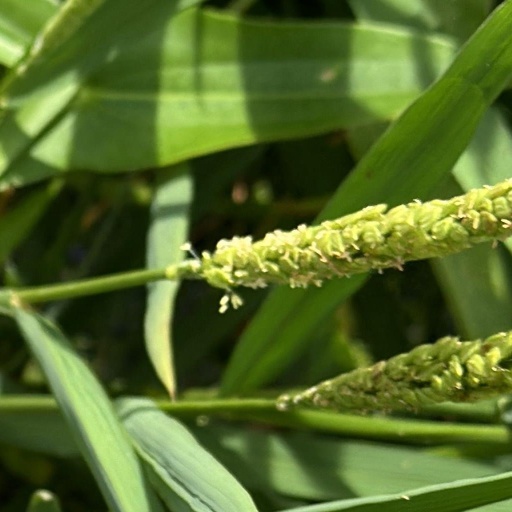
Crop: rice